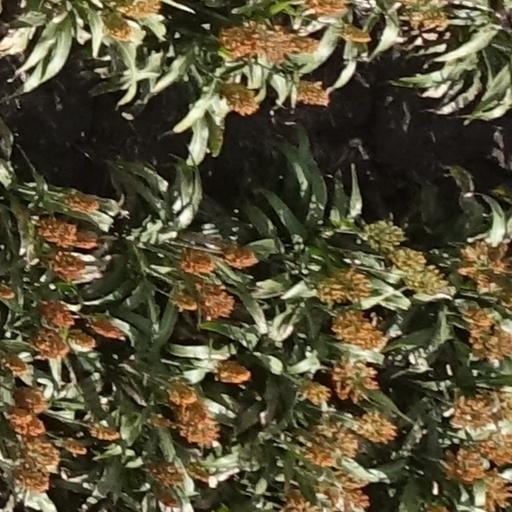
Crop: sorghum